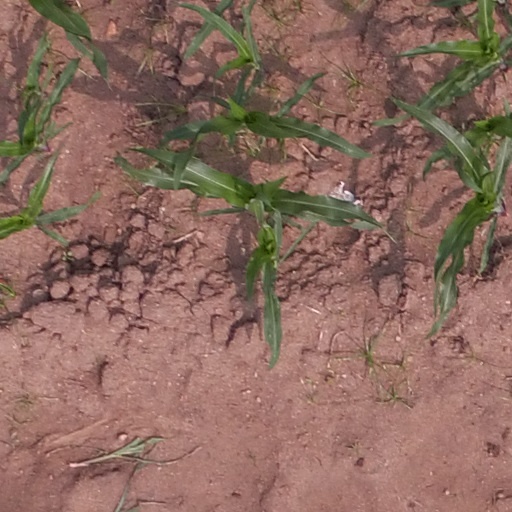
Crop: maize; corn